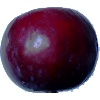
Label: Plum 2